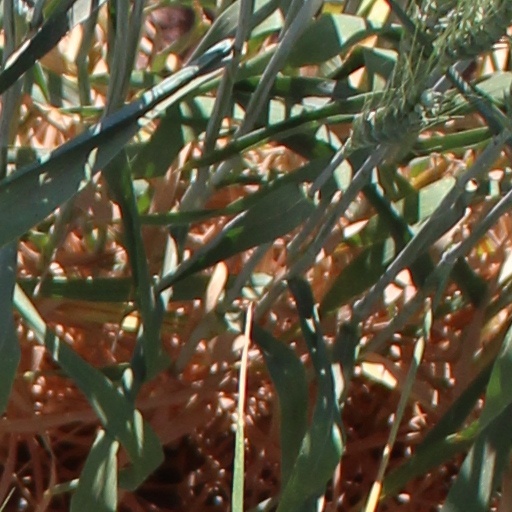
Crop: wheat